Bal Gopal Kare Dhamaal

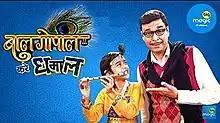

Bal Gopal Kare Dhamaal is an Indian drama television series which premiered on 22 December 2014. It airs on Big Magic through Monday to Friday. Satyajit Sharma is on lead role. Meet Mukhi is child actor playing as youngest avatar of Lord Krishna or Bal Gopal.